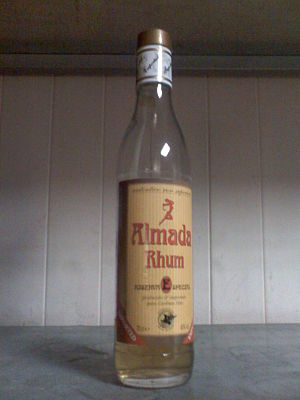
Rom (spiritus)
Almada Rhum
Rom er en alkoholisk drikkevare. Rom fremstilles af saft eller melasse fra rørsukker og vand. Blandingen af sukker og vand gæres til en væske med 8-10% alkohol. Derefter destilleres den til en alkoholprocent på op til 90 % og lagres på egetræsfade. Efter lagringen fortyndes rommen ned til 40-43 % alkohol og fyldes på flasker. Blandingen af rom med snaps og vand til det færdige produkt kaldes forskæring.